Embassy of Slovakia, London

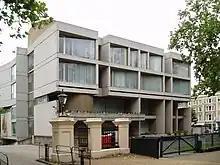
Entrance from the Kensington Palace Gardens

The Embassy of Slovakia in London is the diplomatic mission of the Slovak Republic in the United Kingdom. It is located at the junction of Kensington Palace Gardens and Bayswater Road in a compound previously shared with the Embassy of the Czech Republic until 1993.